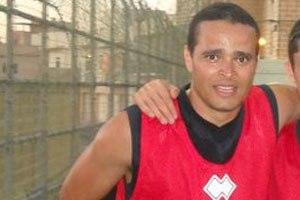
Sérgio Pacheco de Oliveira est un footballeur brésilien.